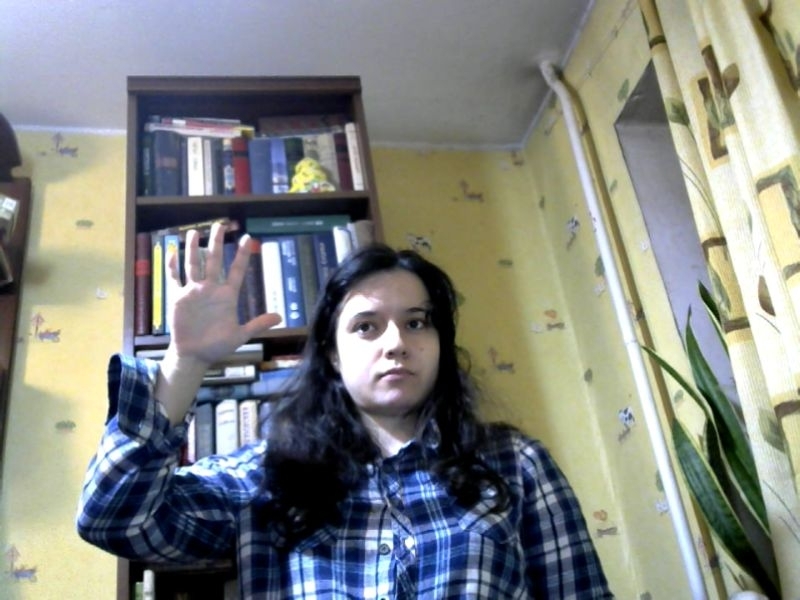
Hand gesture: palm